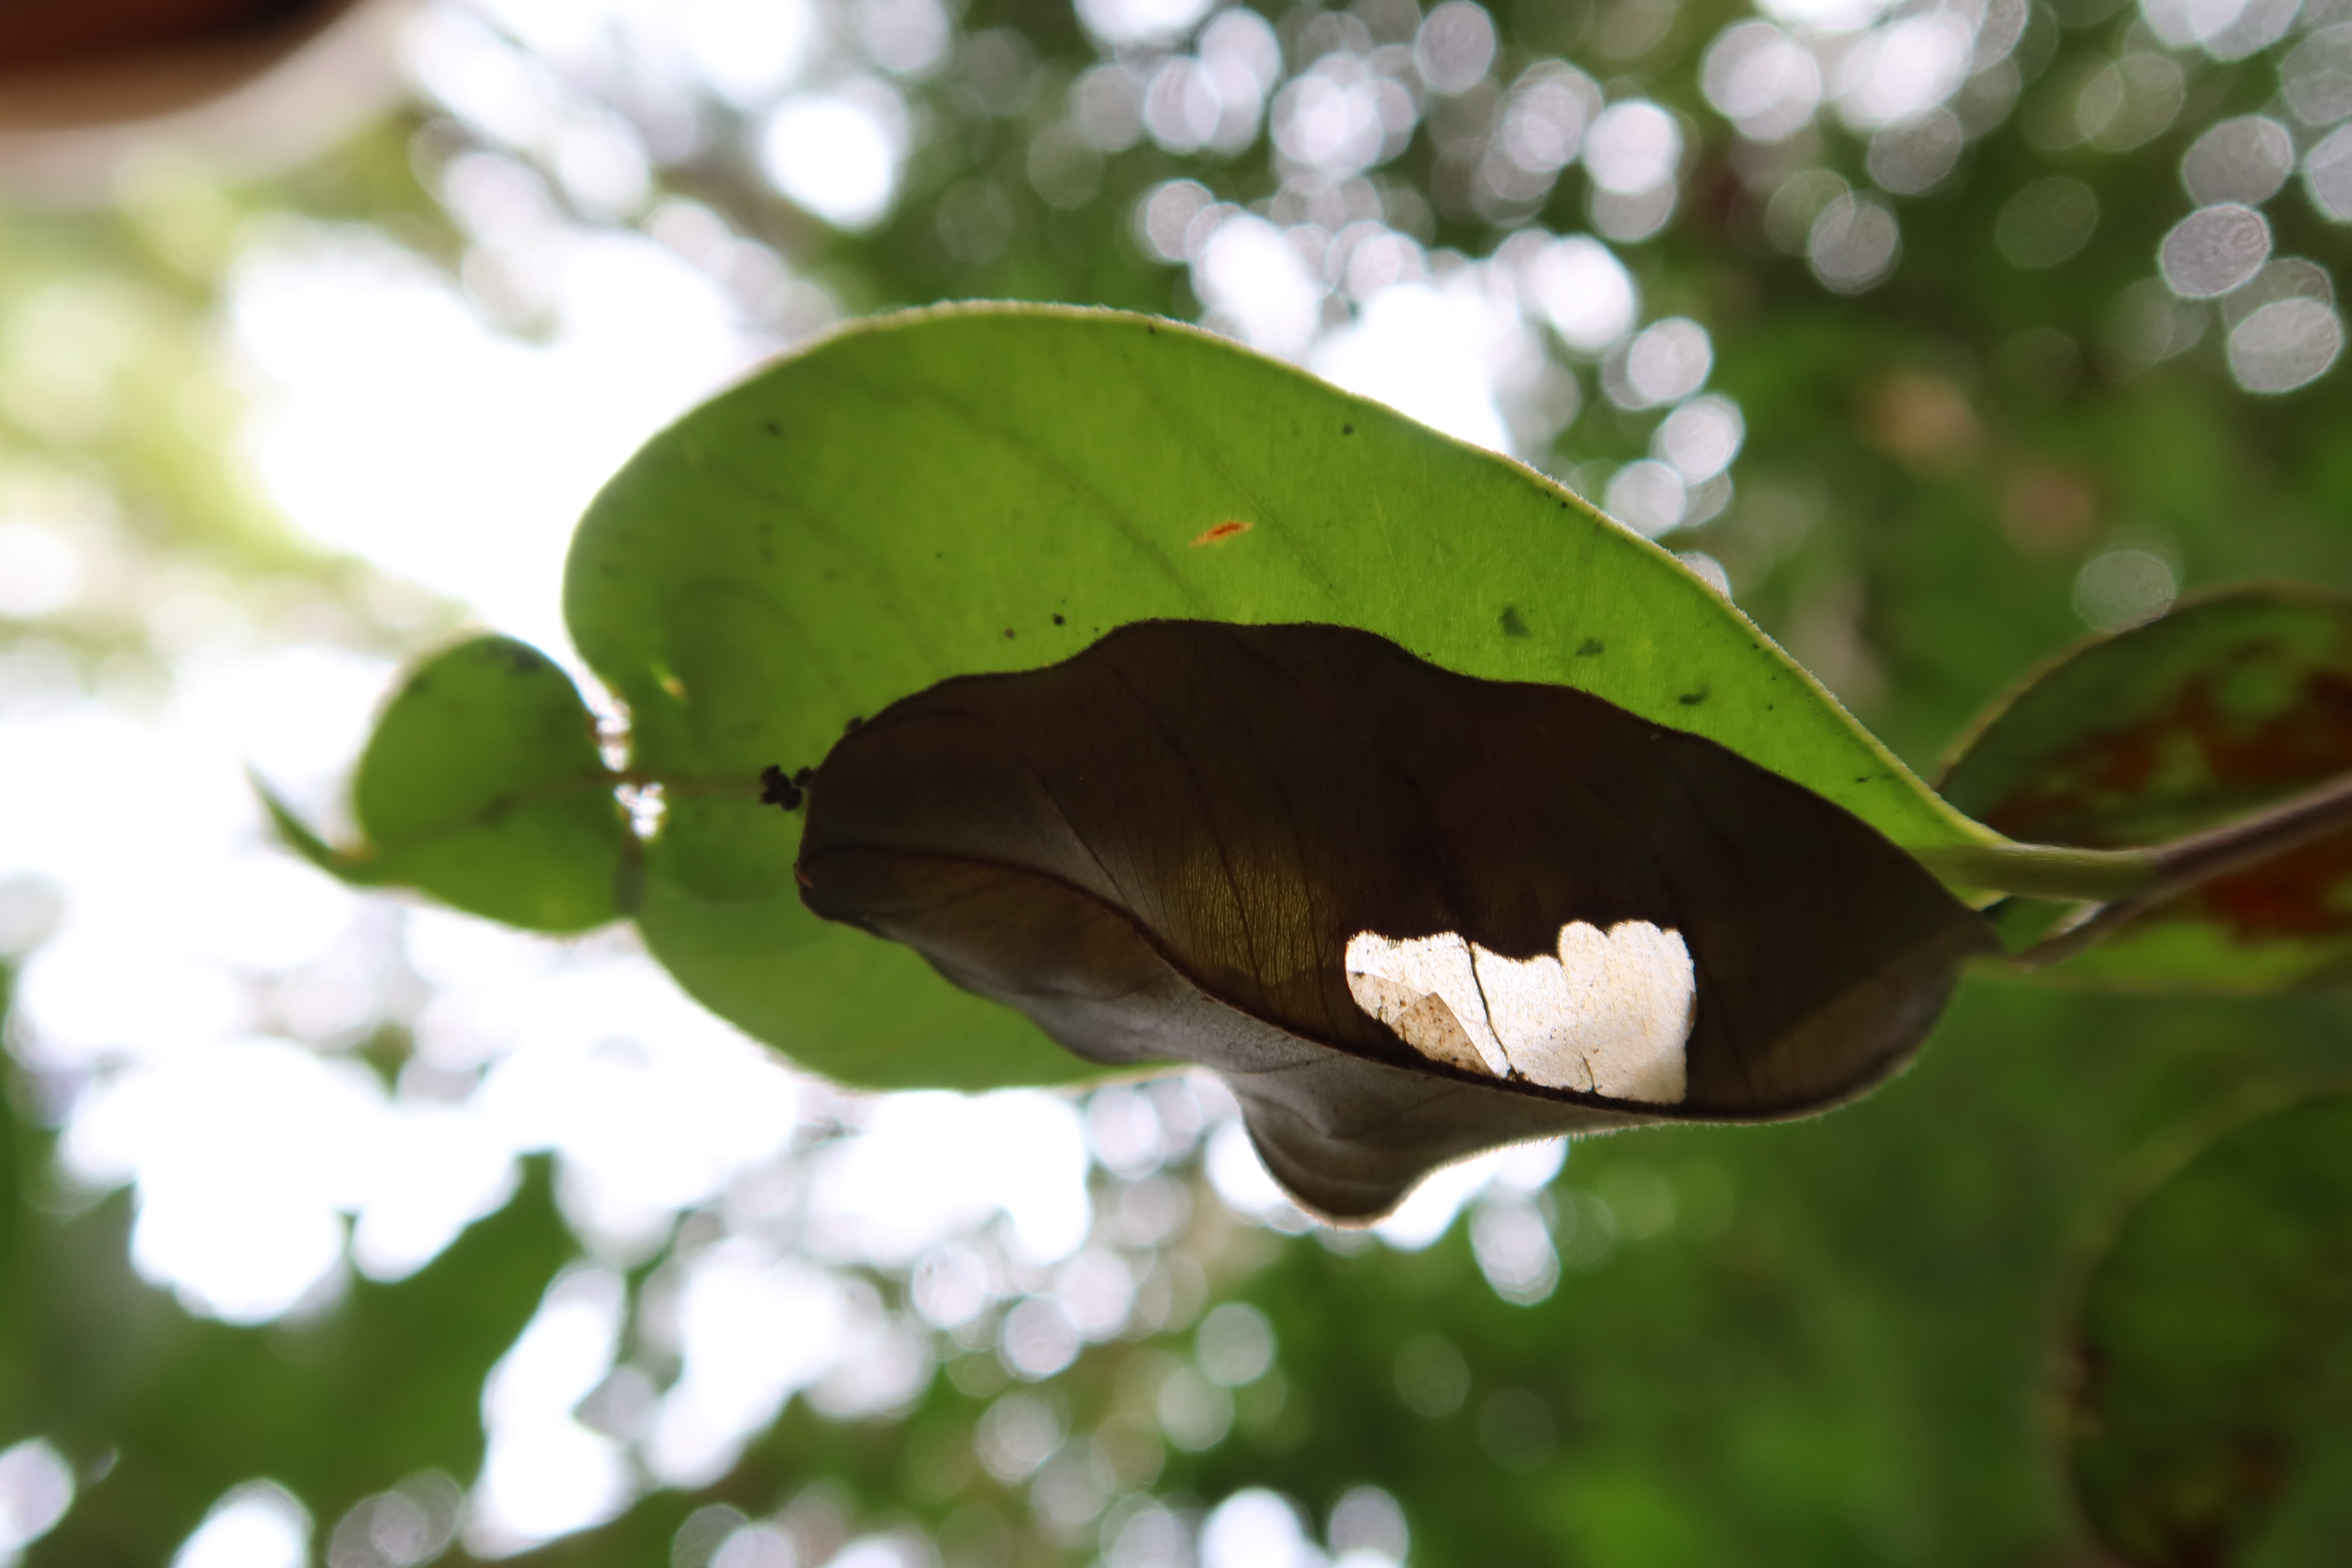
Label: Translucent lesion